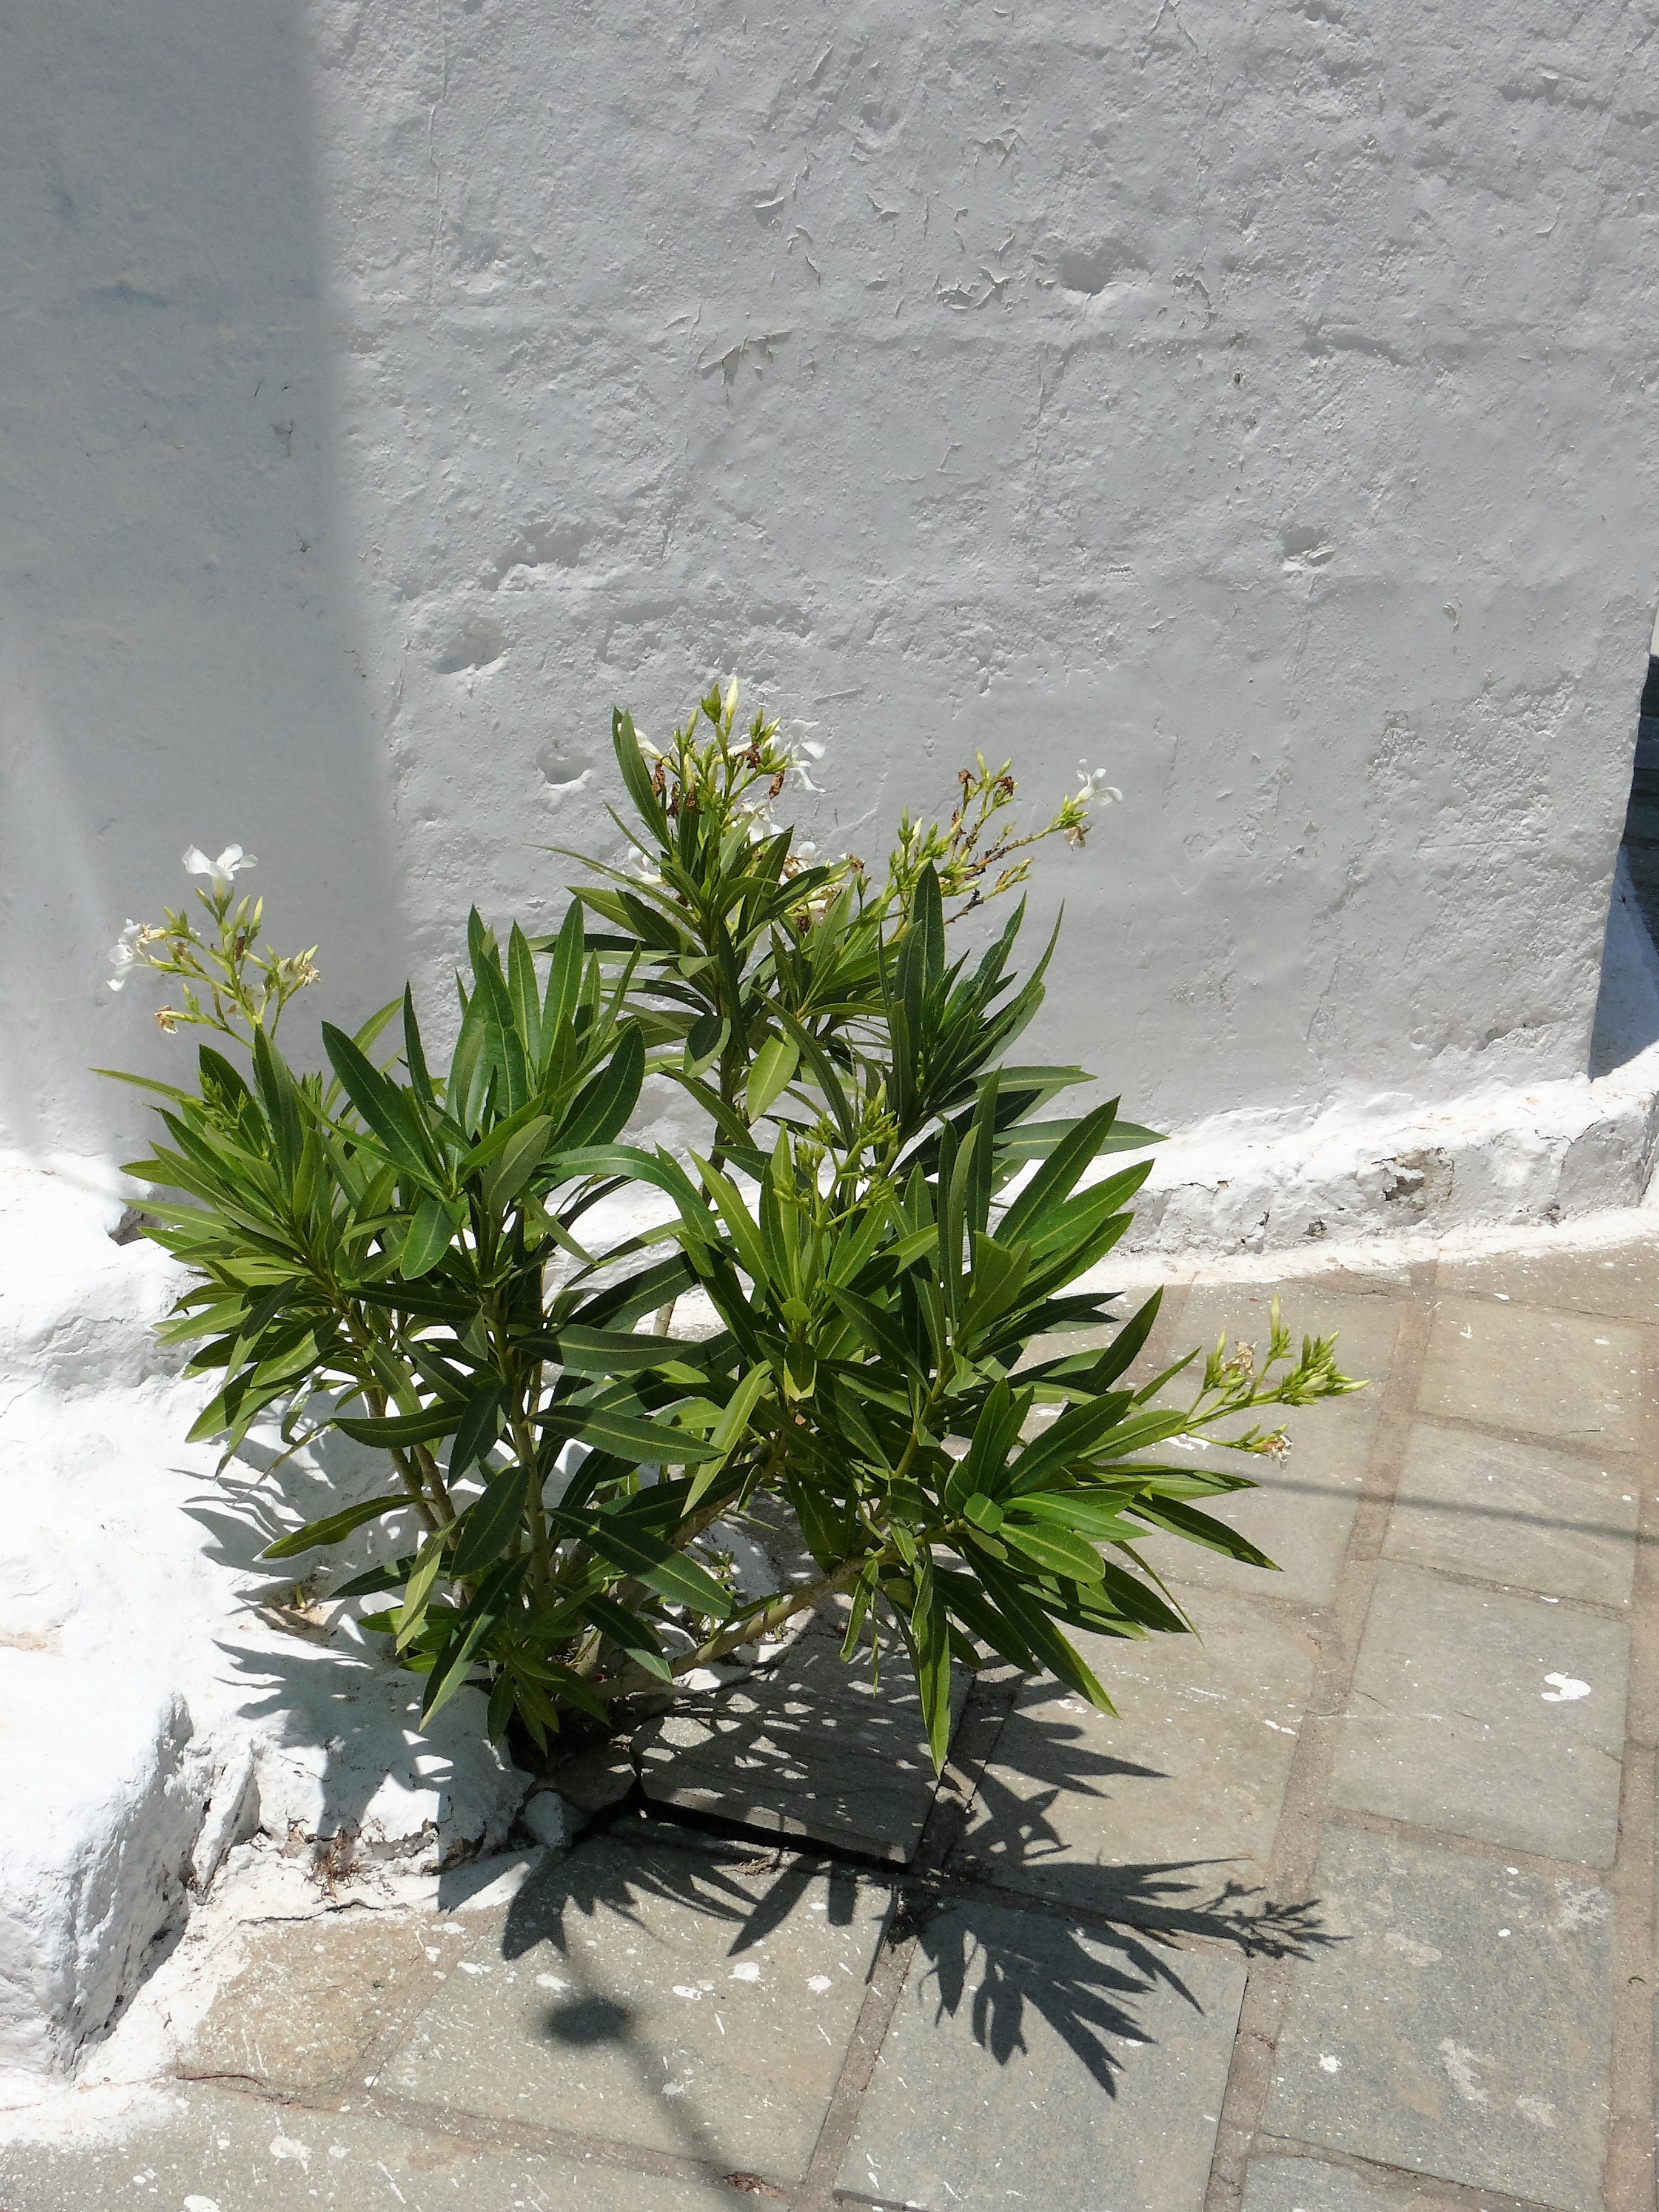
tree, nature, snow, plant, flower, bloom, spring, green, botany, flora, plants, flowers, shrub, flowering plant, land plant, arecales